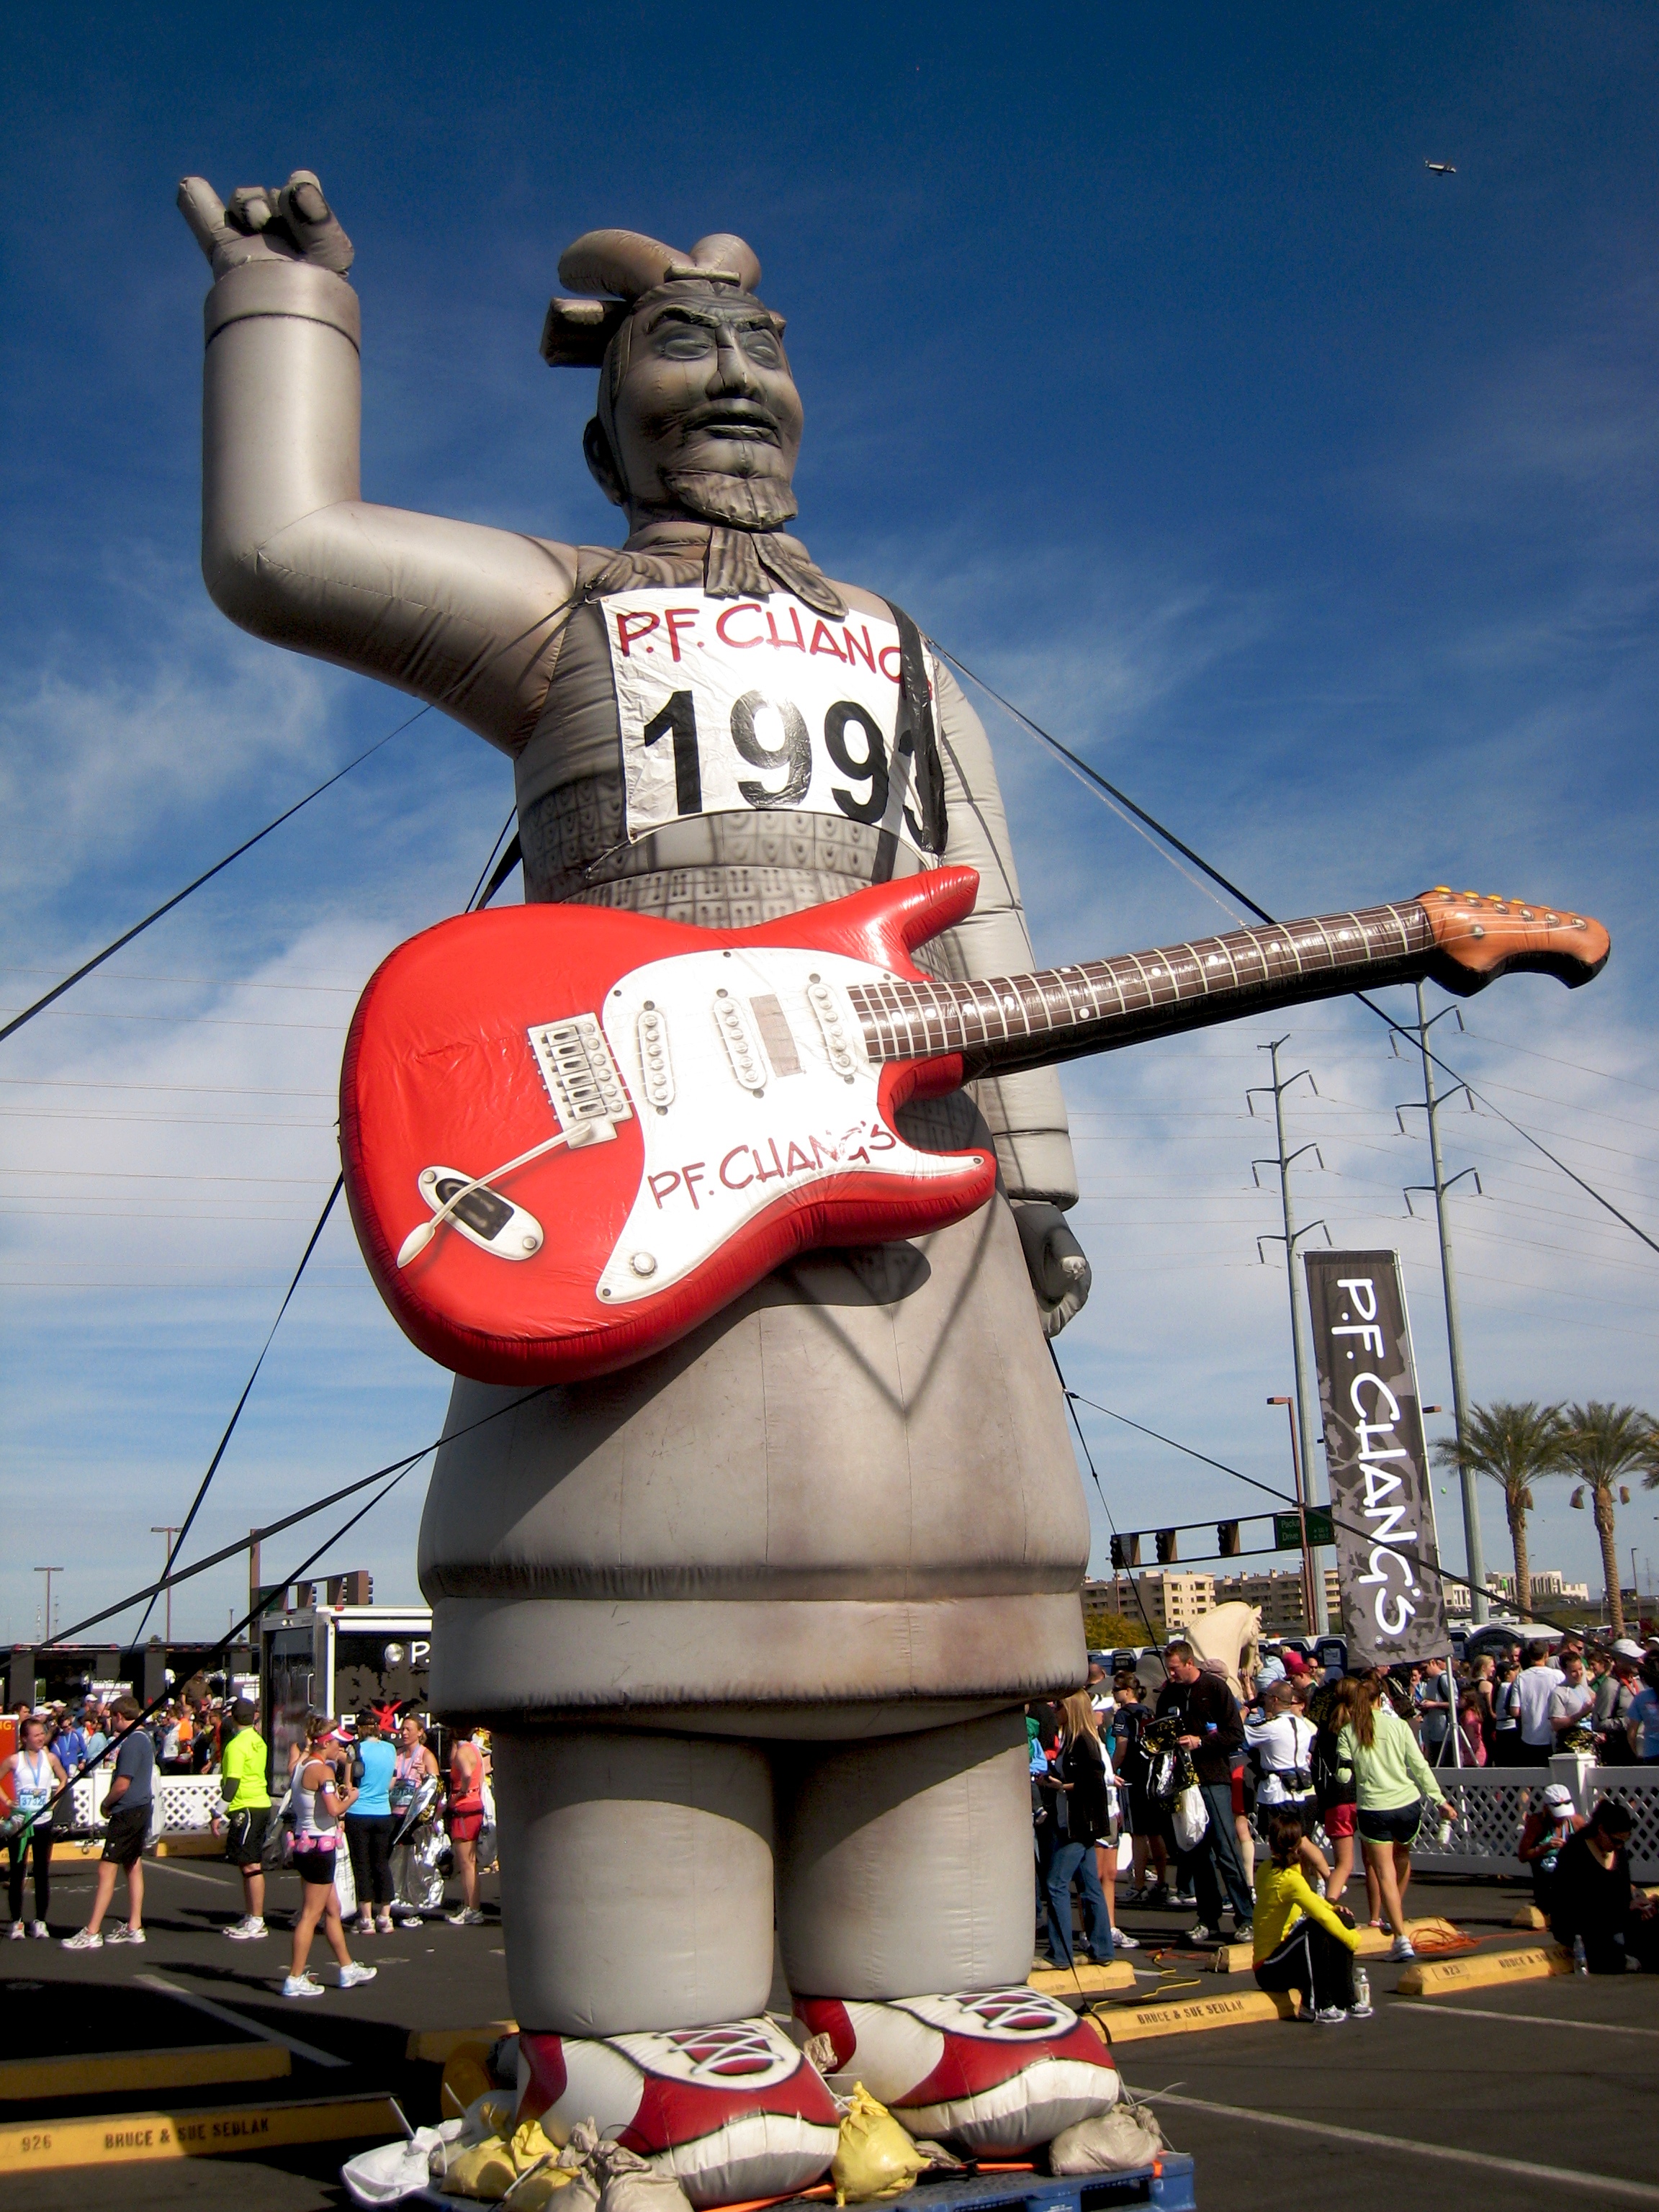
structure, running, stadium, race track, endurance, ds106, phoenix, halfmarathon, athletics, sport venue, human action, basketball moves